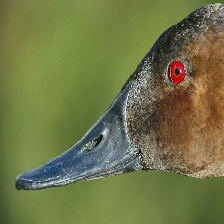
Species: CANVASBACK
Scientific name: AYTHYA VALISINERIA
ImageNet parent category: drake